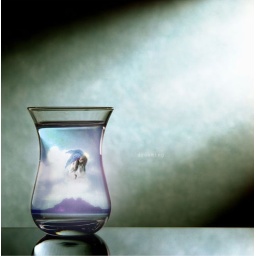
girl in glass